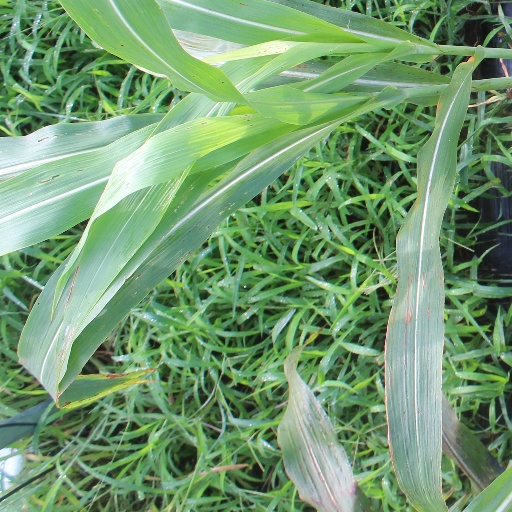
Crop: sorghum